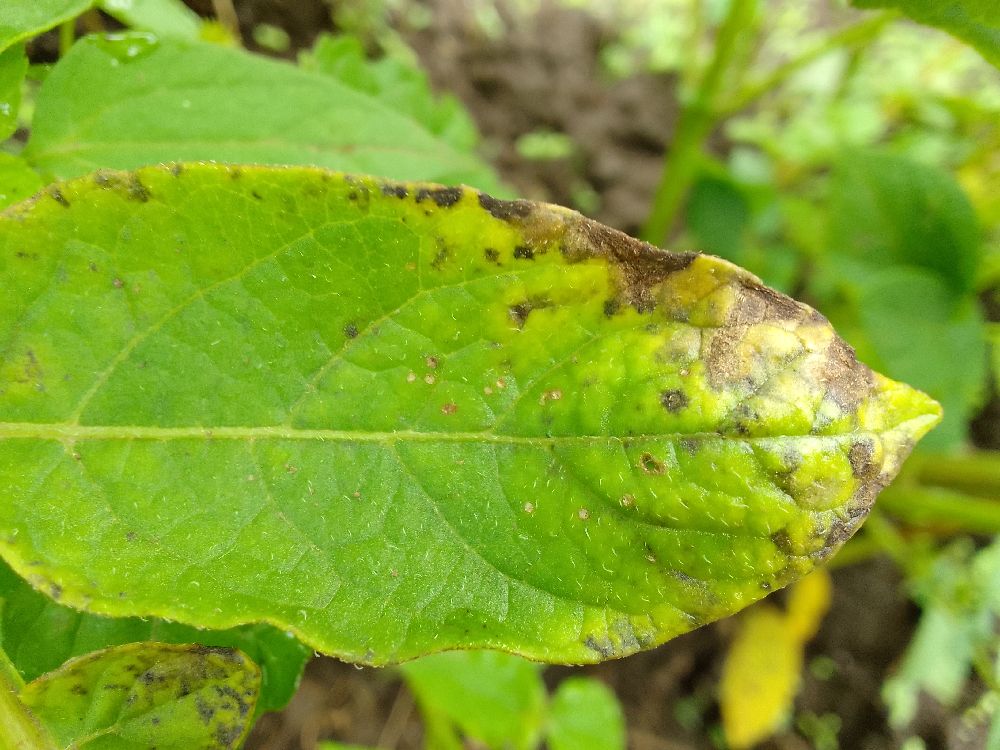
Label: Early blight